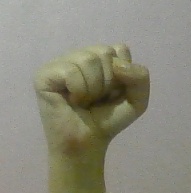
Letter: saad